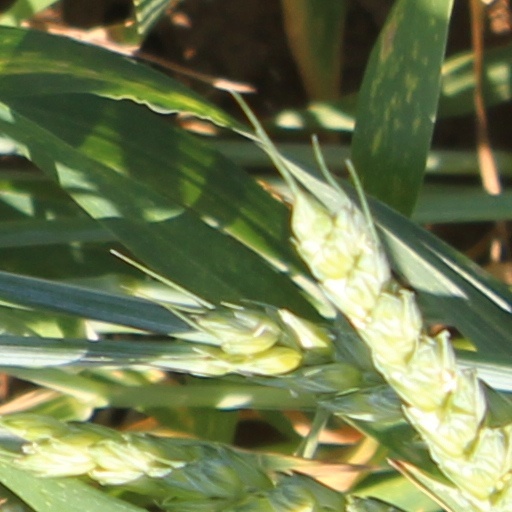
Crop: wheat